Edmund Anderson (judge)

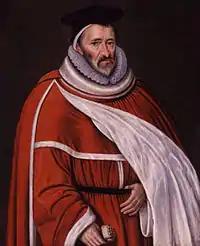
Sir Edmund Anderson

Sir Edmund Anderson (15301 August 1605), Chief Justice of the Common Pleas under Elizabeth I, sat as judge at the trial of Mary, Queen of Scots.